Sebastianappan Singaroyan

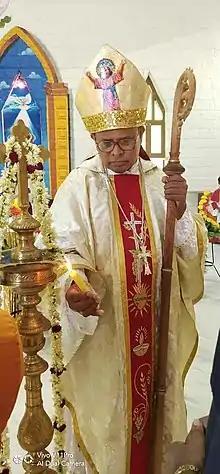

Bishop Sebastianappan Singaroyan is an Indian Prelate of the Roman Catholic Church. He was the bishop of the Roman Catholic Diocese of Salem from 18 October 2000 – 9 March 2020. He is a priest for 43 years and a bishop for 21 years. Bishop Singaroyan is a person who is strong in faith, rejoicing in hope, burning with charity, on fire with zeal, in humility of heart, persevering in prayer and a witnessing preacher. He is widely known for his simplicity and is referred by the people as Bishop of the Poor, Peoples Bishop.